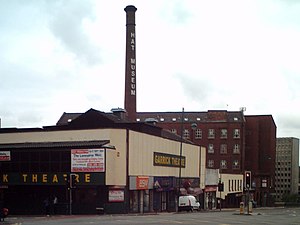
Hat Works
Hat Works bygning
Hat Works er et museum i Stockport, Greater Manchester, England, som åbnede i 2000. Inden da var et mindre antal hatte-udstyr udstillet på Stockport Museum og det tidligere Battersby hat factory.